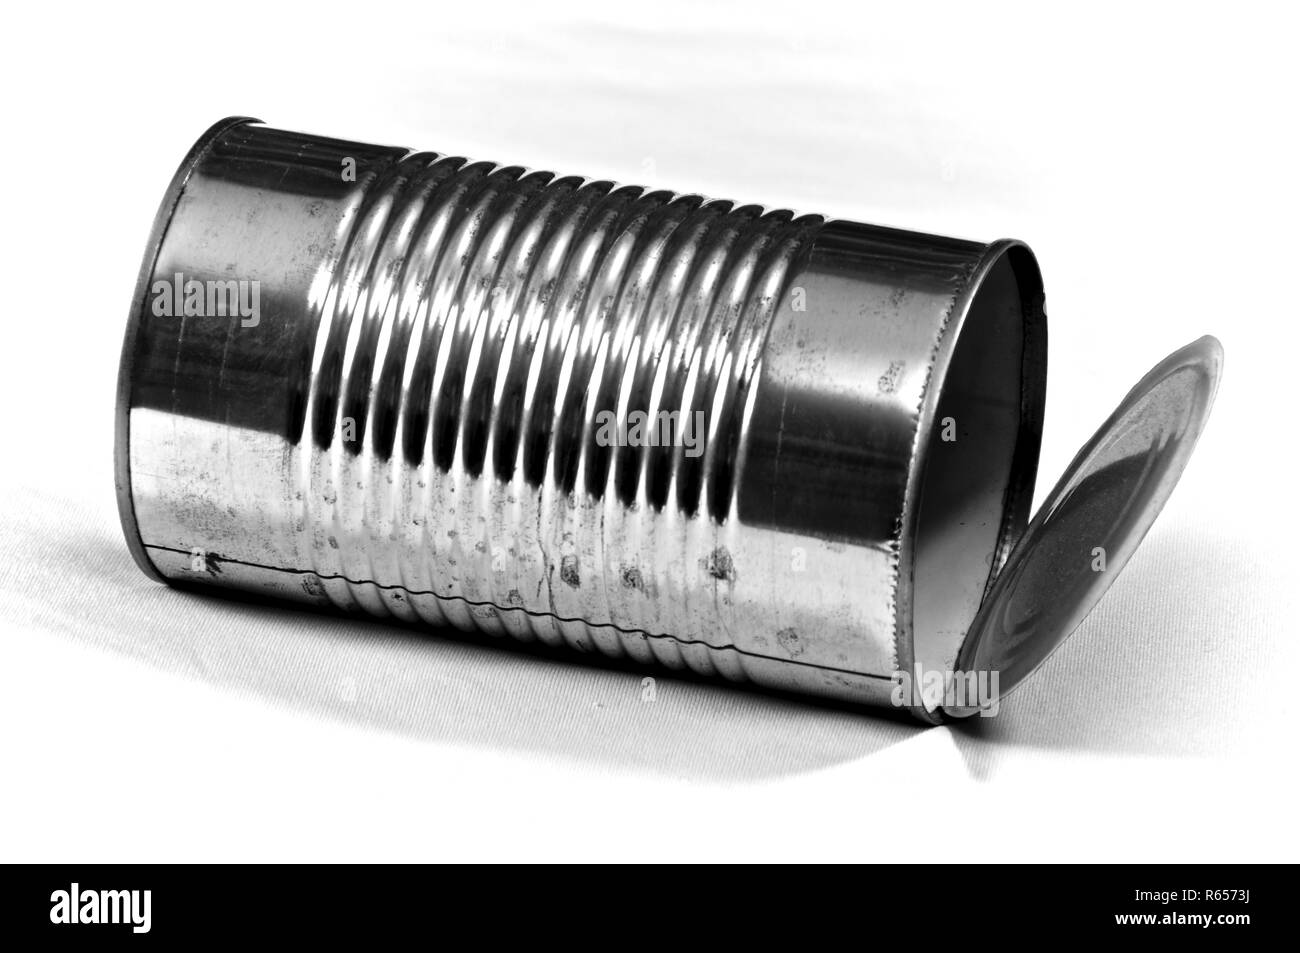
Label: metal